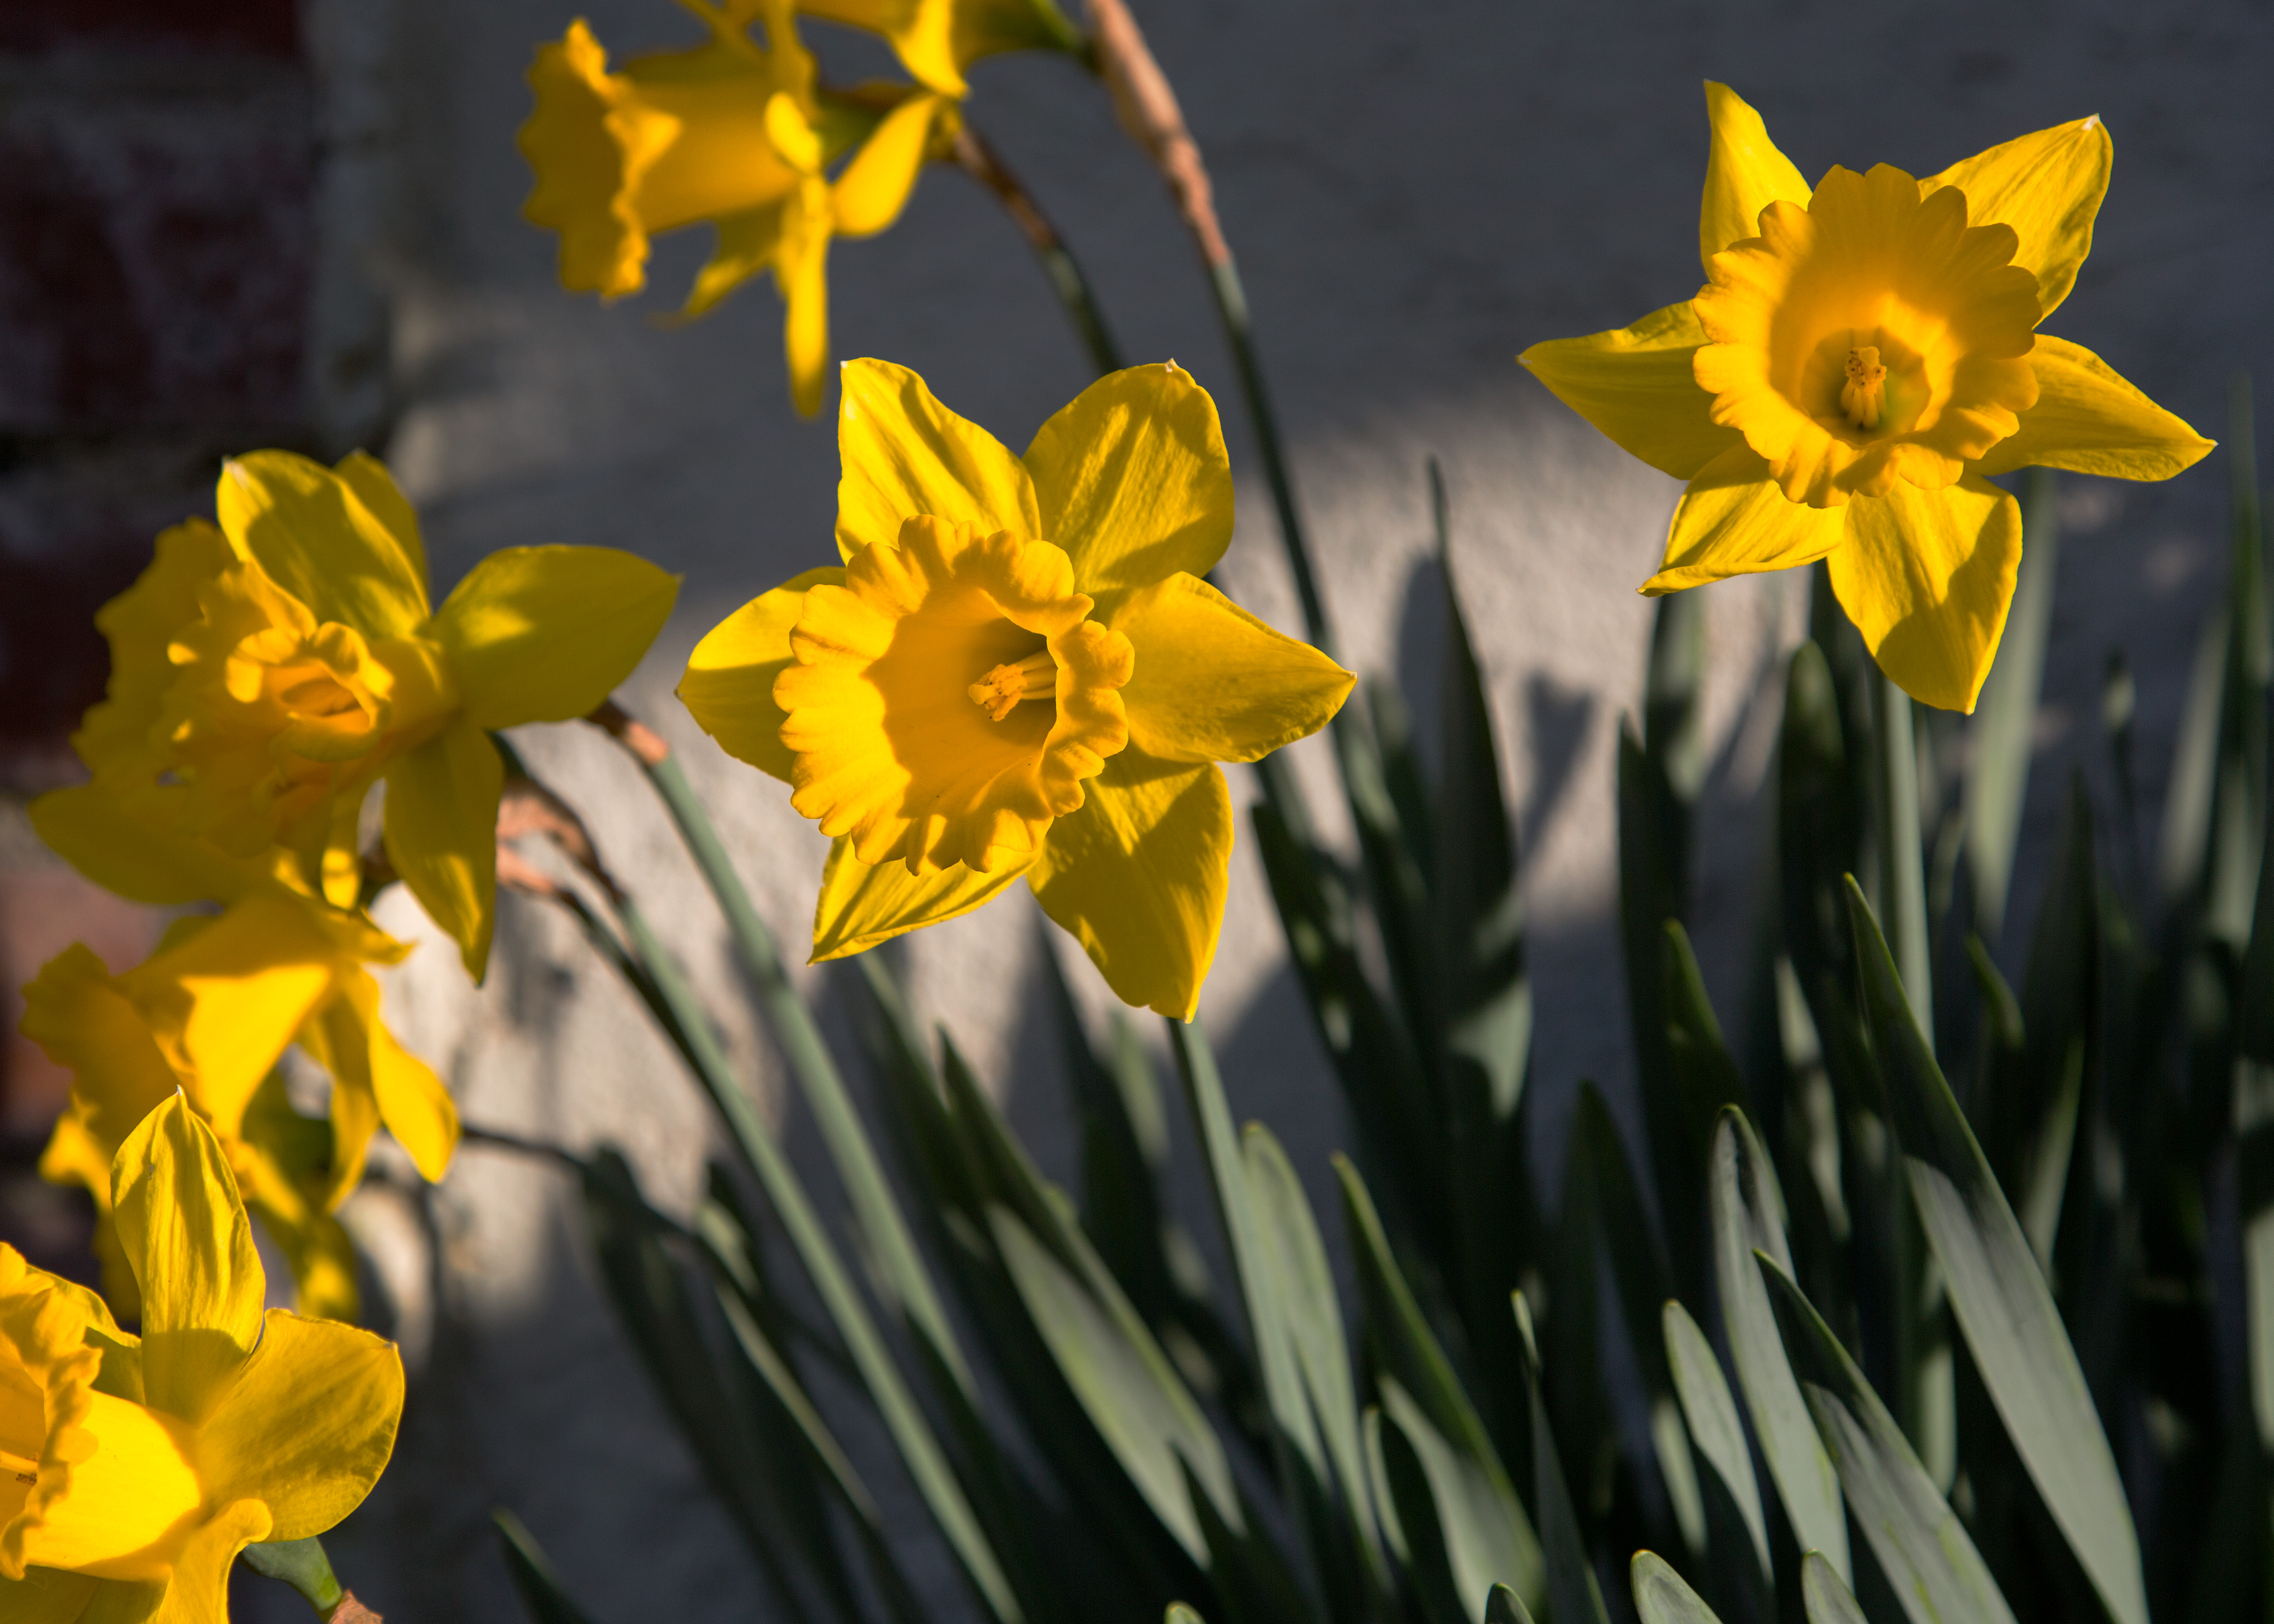
plant, flower, botany, yellow, daffodil, flora, 2016, narcissus, 366, macro photography, flowering plant, plant stem, land plant